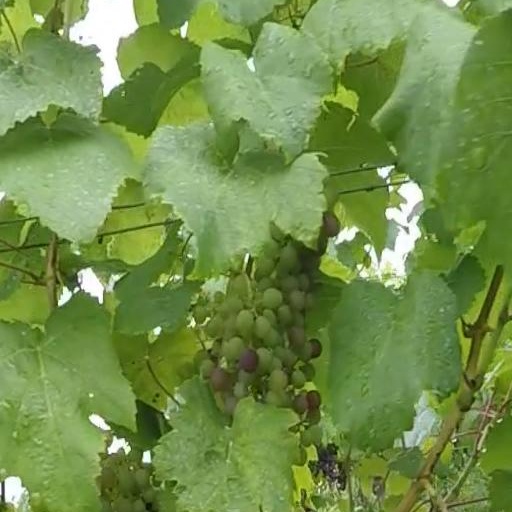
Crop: grape